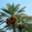
Label: palm_tree